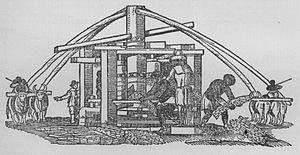
Le trapiche est un moulin traditionnel utilisé pour extraire les sucs de la canne à sucre en vue de sa distillation – parfois aussi de l'olive. Par extension le terme peut aussi désigner le lieu sur lequel se trouve l'installation, c'est-à-dire la ferme, ou par la suite l'atelier.